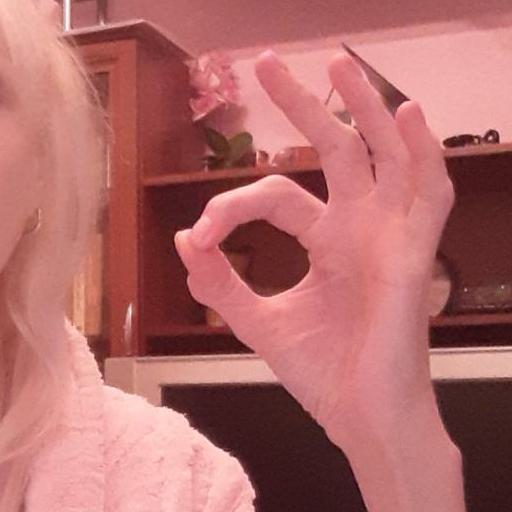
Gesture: ok